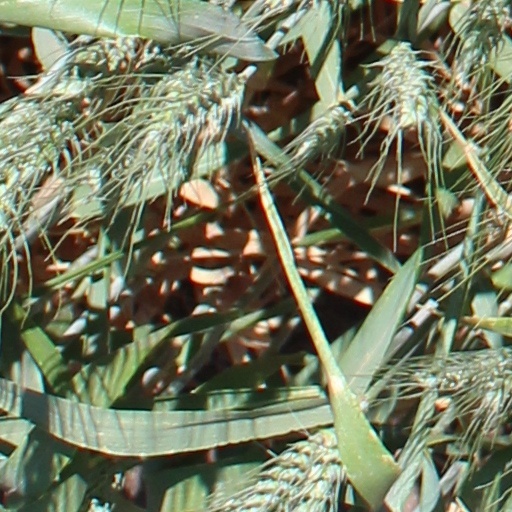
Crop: wheat